Kazem al-Khalil

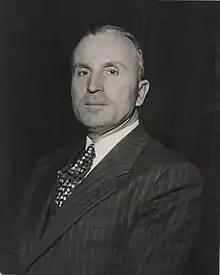
Abdallah El-Yafi (1901–1986)

In the following one and a half decades the tensions in the fight for the political domination in Southern Lebanon between the inter-married Osseirans and al-Khalils – Kazem's sister Nashura was married to Kamil Osseiran – on the one hand side and Ahmed al-Asaad on the other side steadily escalated. While Asaad rose to the position of Speaker of the Parliament from 1951 until 1953, al-Khalil became secretary-general of the National Liberal Party led by Camille Chamoun, the second President of the Republic.